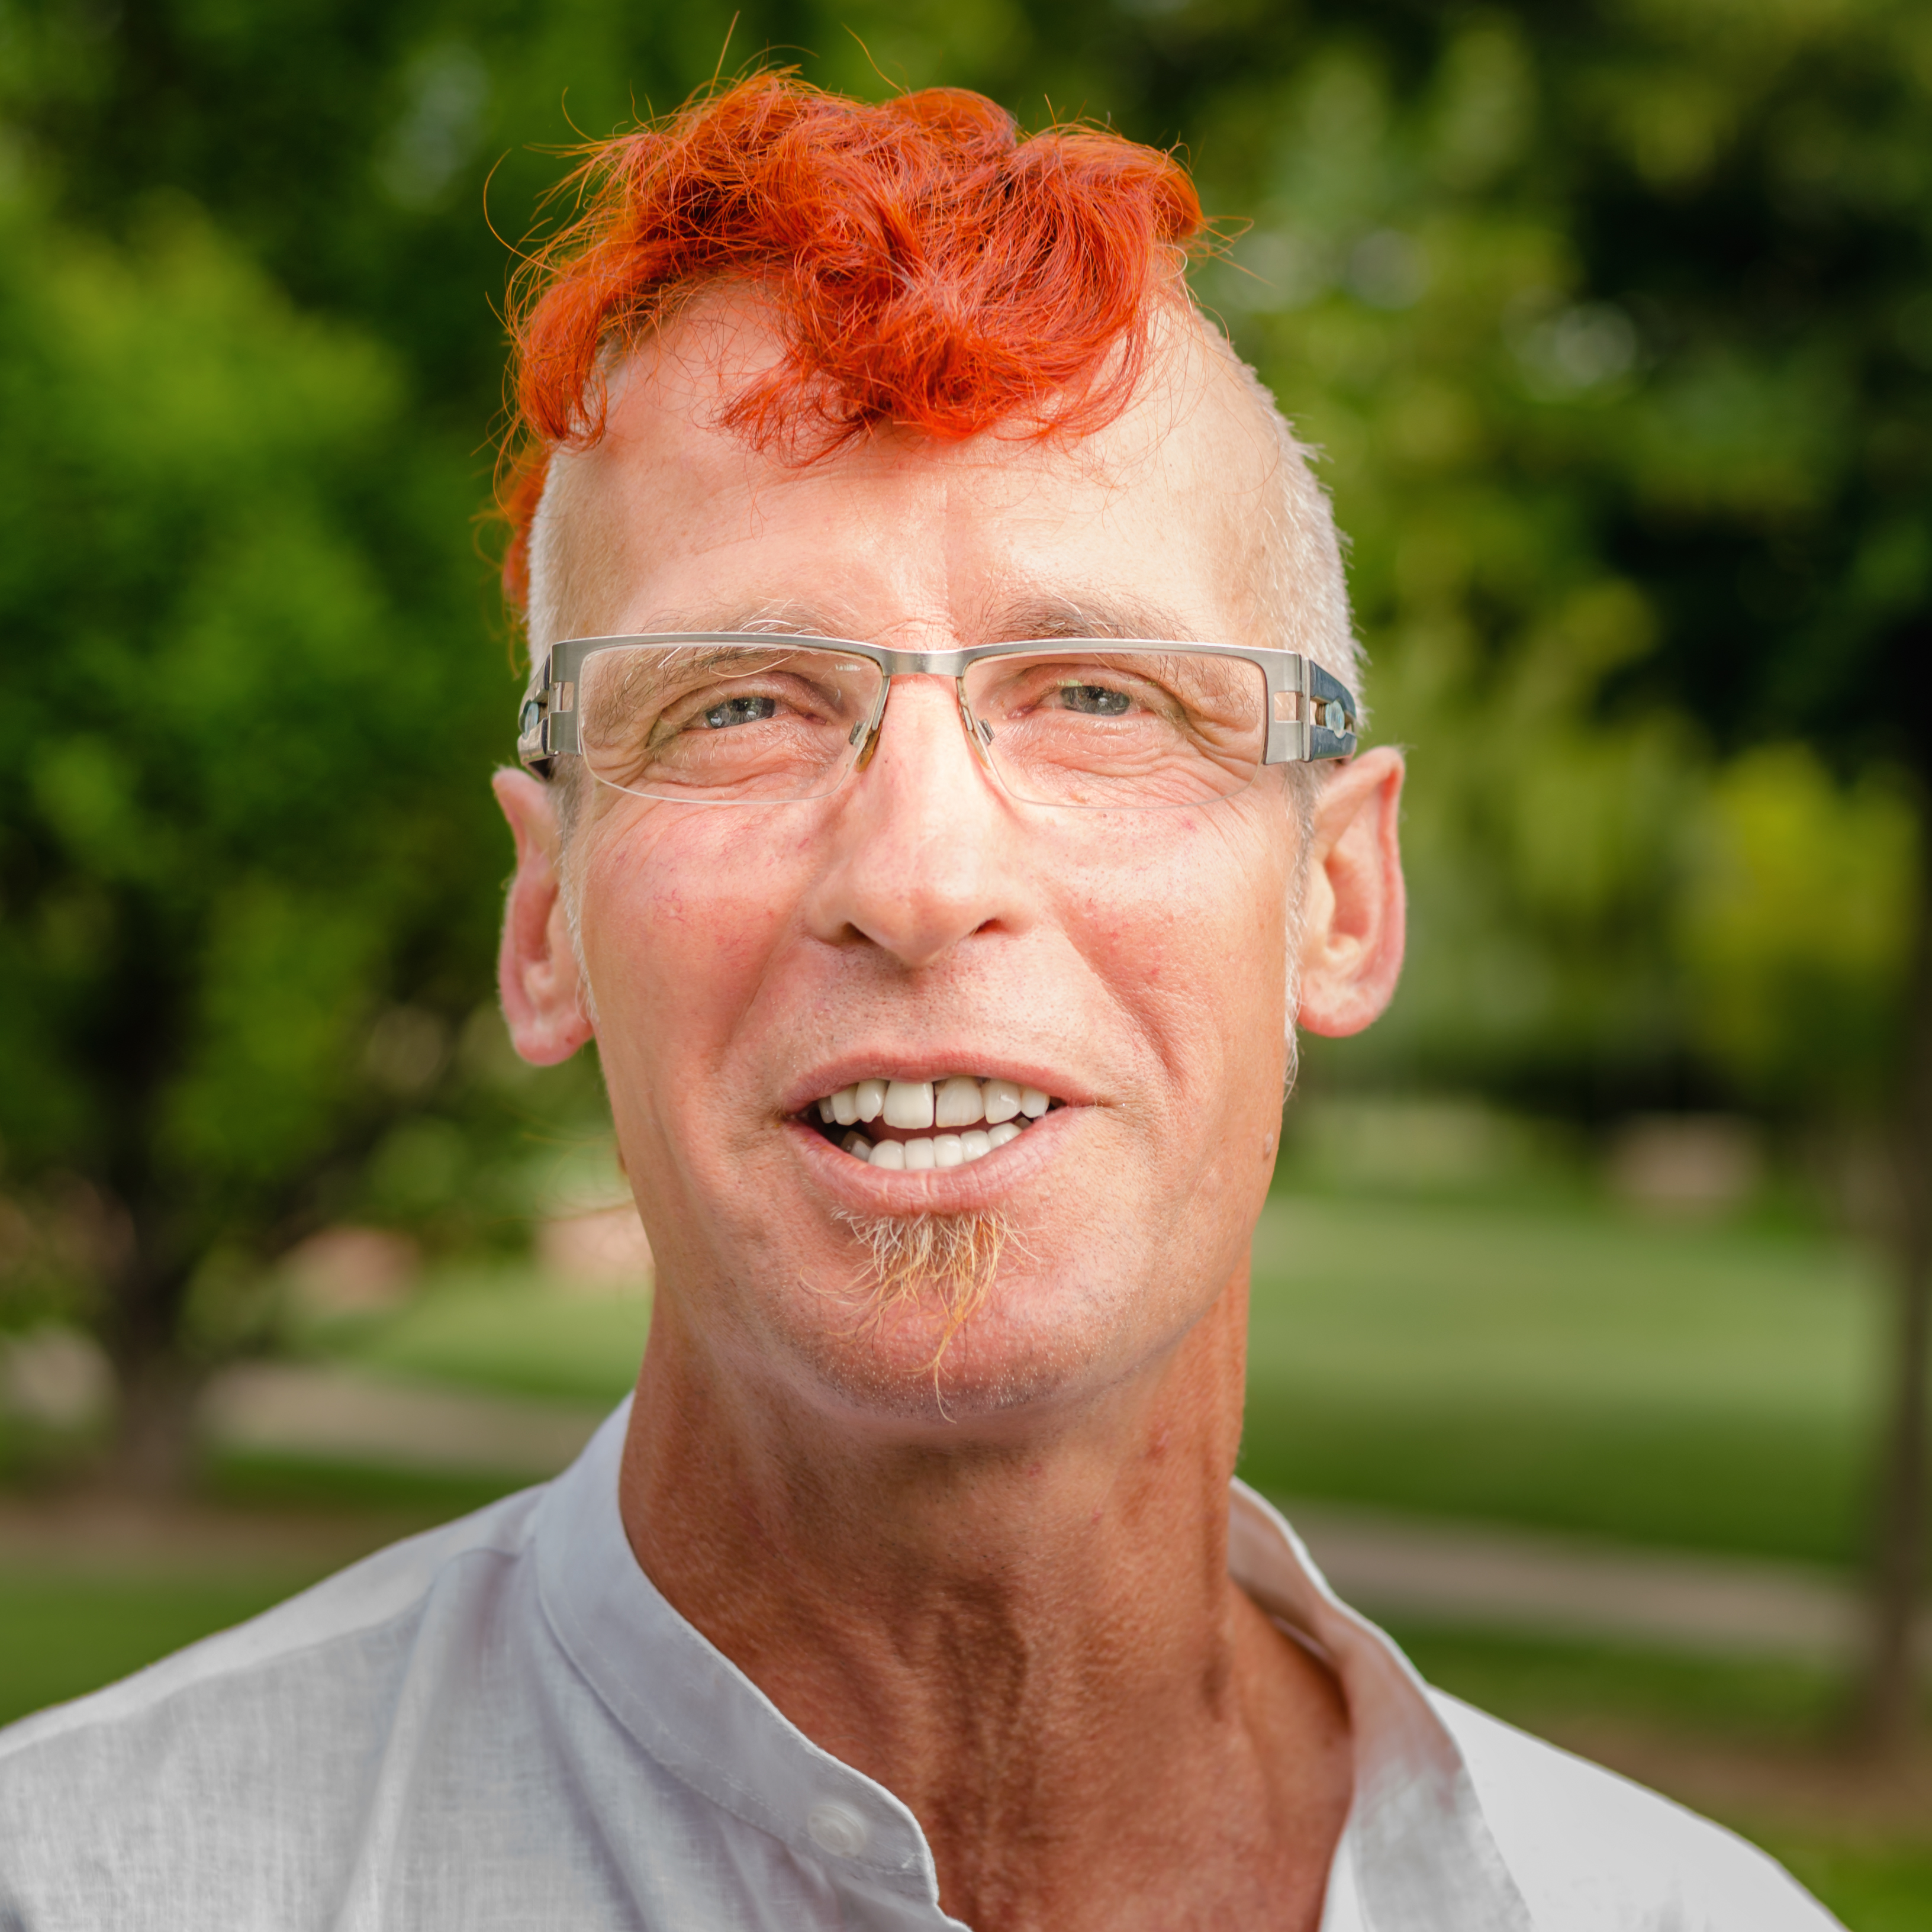
man, outdoor, person, hair, street, male, portrait, color, professional, nikon, profession, facial expression, smile, senior citizen, face, candid, spain, 50mm, glasses, head, skin, catalonia, d7000, salou, grandparent, portrait photography